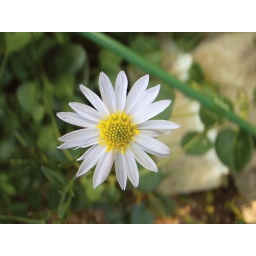
flower in my house